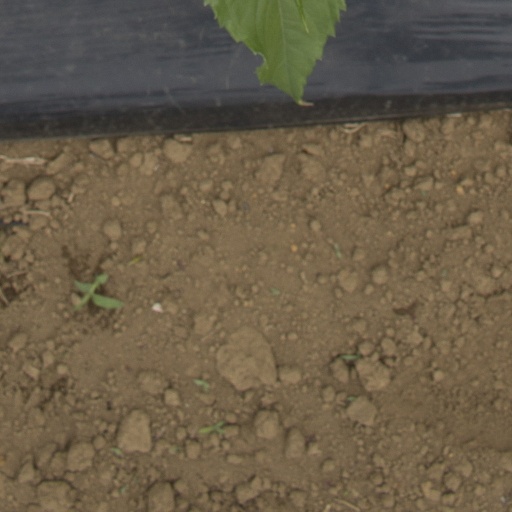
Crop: Jerusalem artichoke